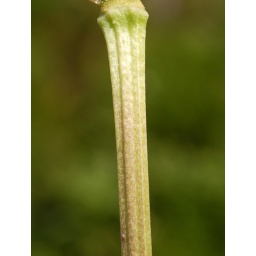
In damp meadow beside the River Yeo, Yeovil, Somerset. The plants were standing in water. Photographed 22 April 2010.